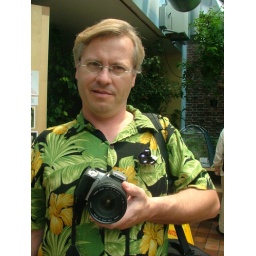
Dad gets attacked by a butterfly who thinks his shirt is a flower